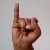
The image shows a hand gesture representing the letter 'I' in Indian Sign Language.